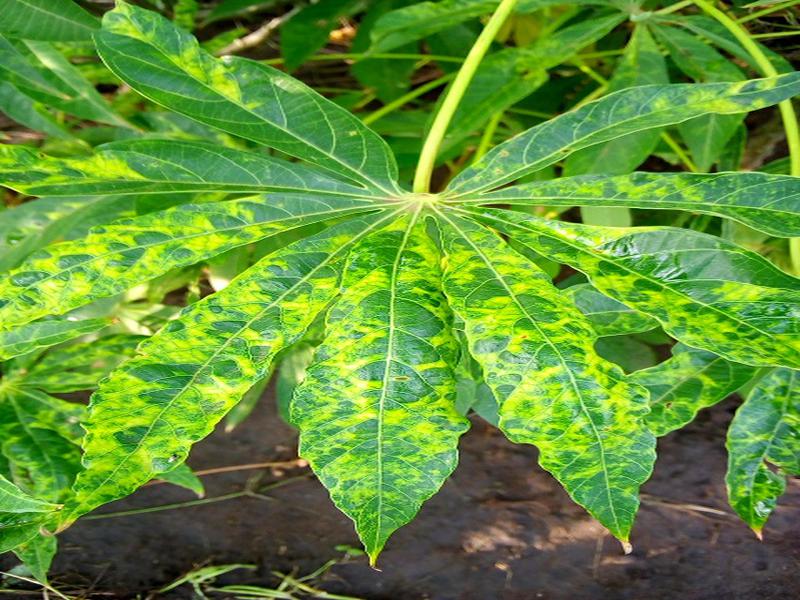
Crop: cassava
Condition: mosaic_disease